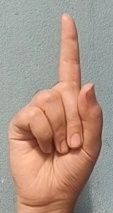
ASL sign: 1